José Irisarri

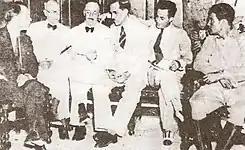
The five members of the pentarchy, from the left in the picture, José M. Irisarri, Porfirio Franca, Guillermo Portela, Ramon Grau, and Sergio Carbó.

In September 1933, Irisarri was a part of the brief provisional government of Cuba, known as the Pentarchy of 1933, which included Porfirio Franca, Guillermo Portela, Ramón Grau, and Sergio Carbó. The short-lived Pentarchy lasted for 5 days, before being replaced by the first Grau administration. Irisarri remained closely connected to the Cuban political party, Partido Auténtico, founded in 1934.